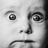
Emotion: surprise